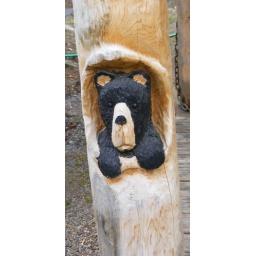
bear in tree